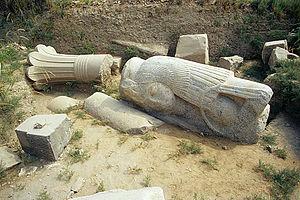
Tell Basta est le nom arabe de la ville antique de Per Bast que les Grecs nommeront Boubastis. L'actuelle ville de Zagazig se trouve juste au nord-ouest du site de Tell Basta.